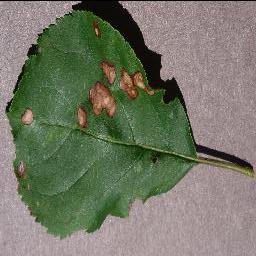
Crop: apple
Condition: black_rot